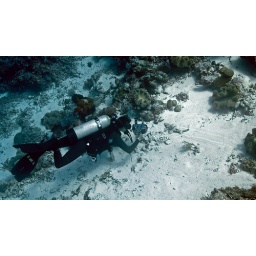
Taking video of crocodile fish - look at the moving patterns of the fish in the sand.